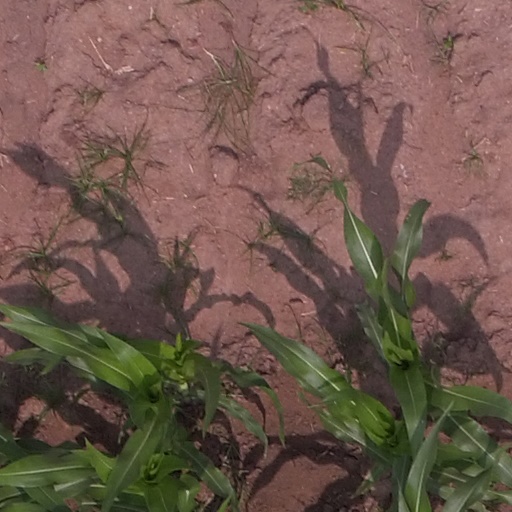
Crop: maize; corn